Hammonds of Hull

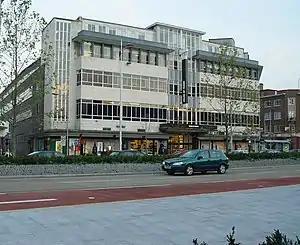
The former Hammonds building in Hull as House of Fraser in 2007

Hammonds of Hull was a department store with the original business located in Hull before opening a further branch in Bridlington. The business was later bought by House of Fraser. As of September 2021, the building in Ferensway is being renovated to re-open to the public as an artisan food hall at ground level including space for independent non-food retailers, and with rentable office space above.